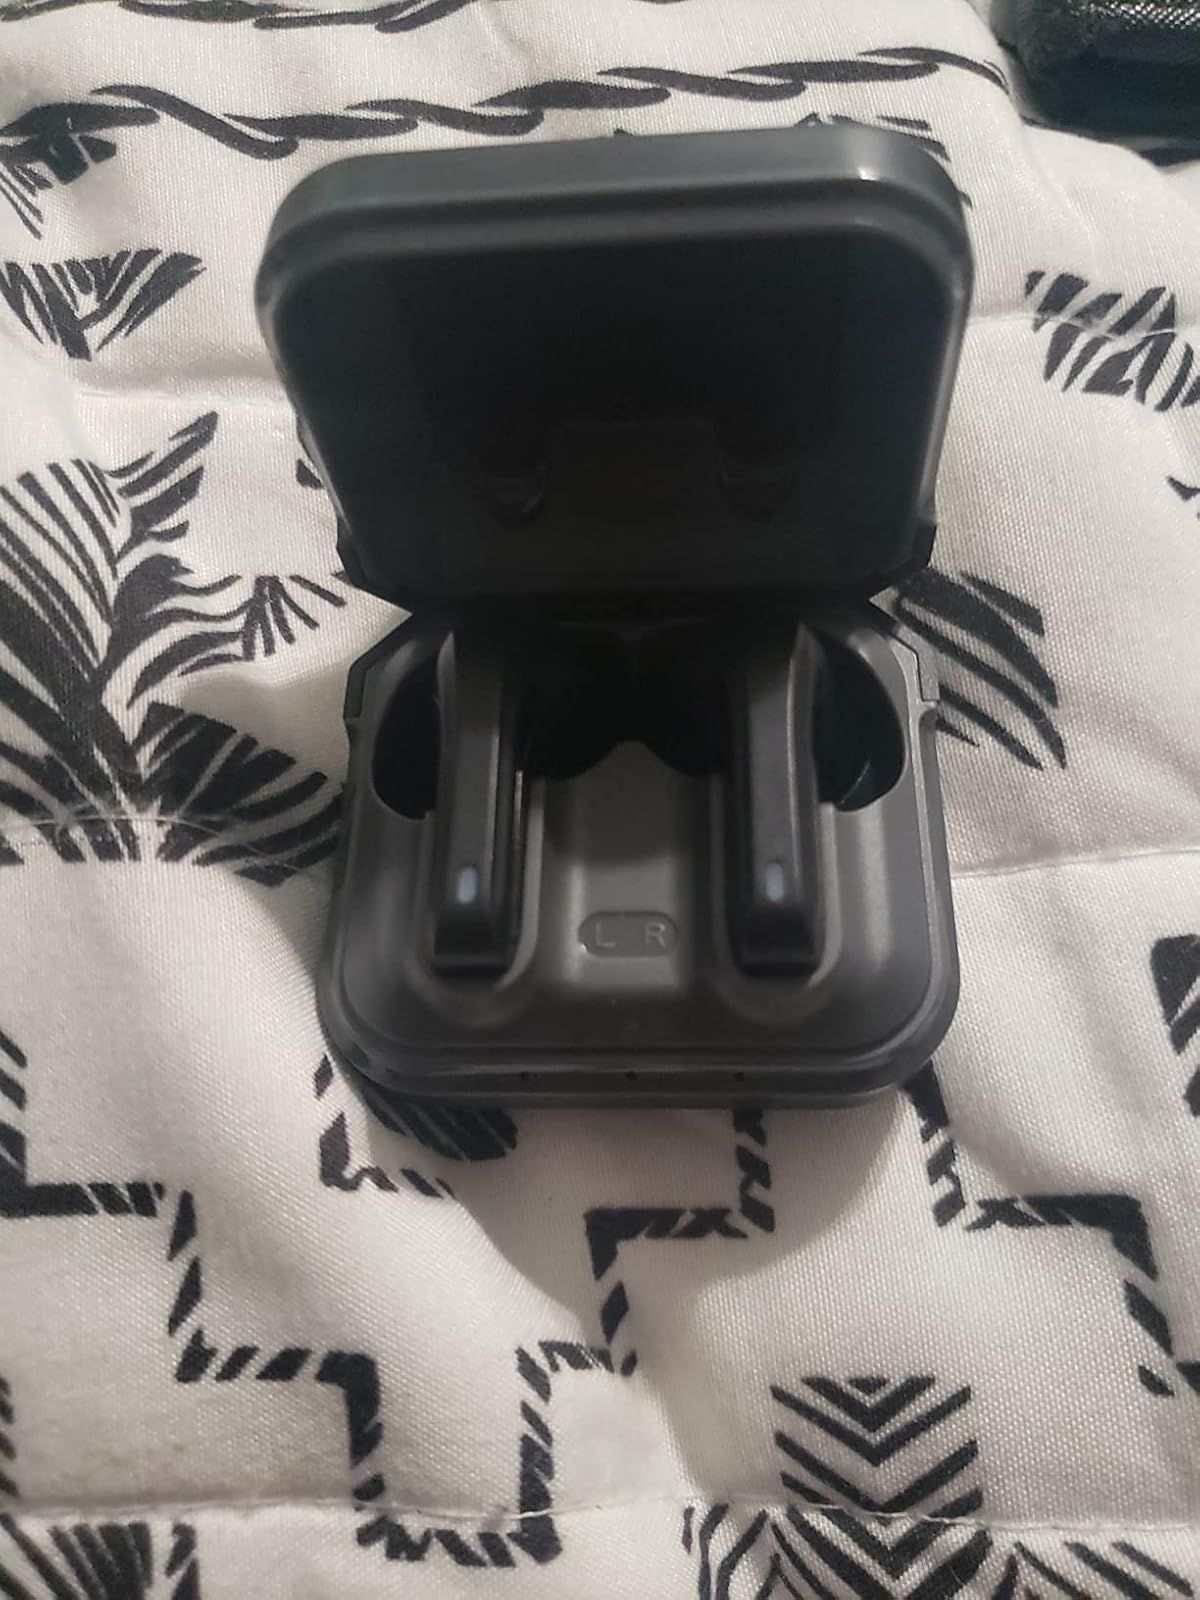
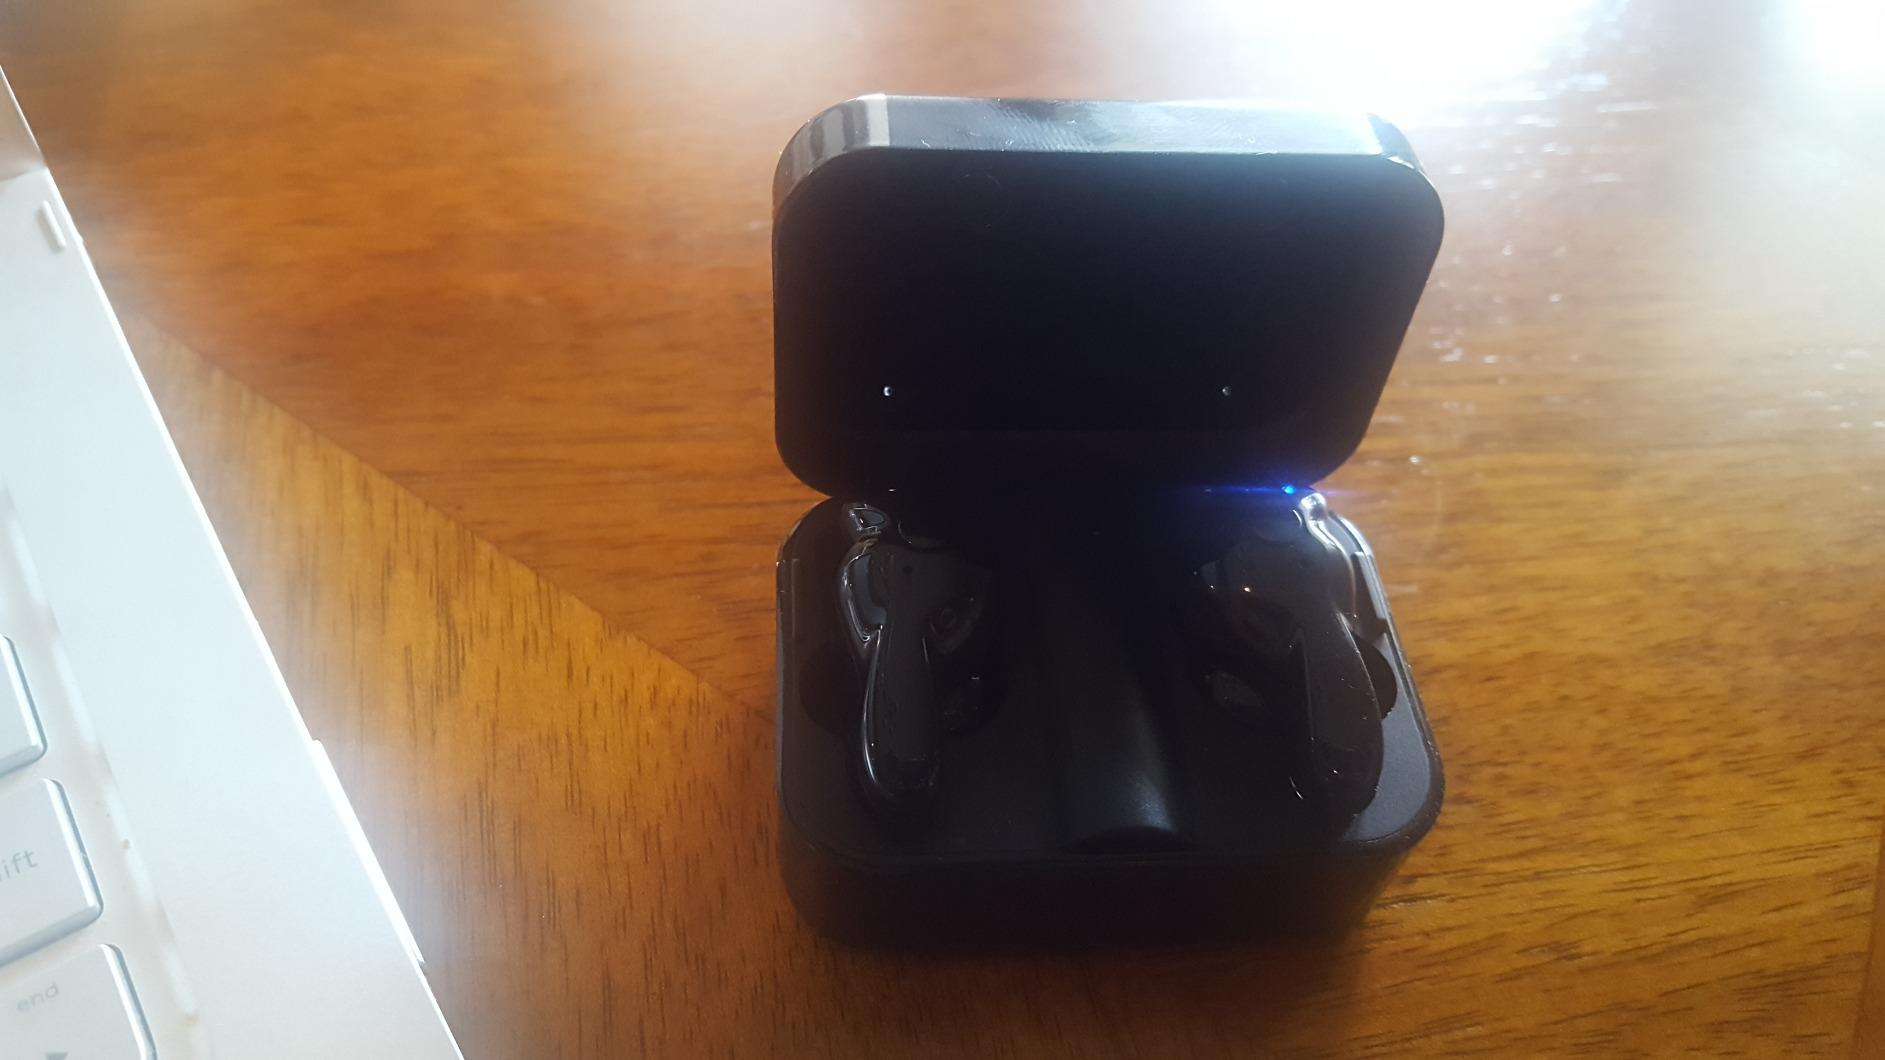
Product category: earbuds
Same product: no